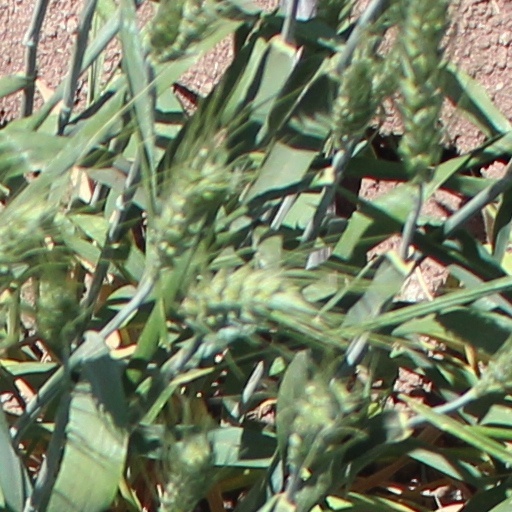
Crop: wheat